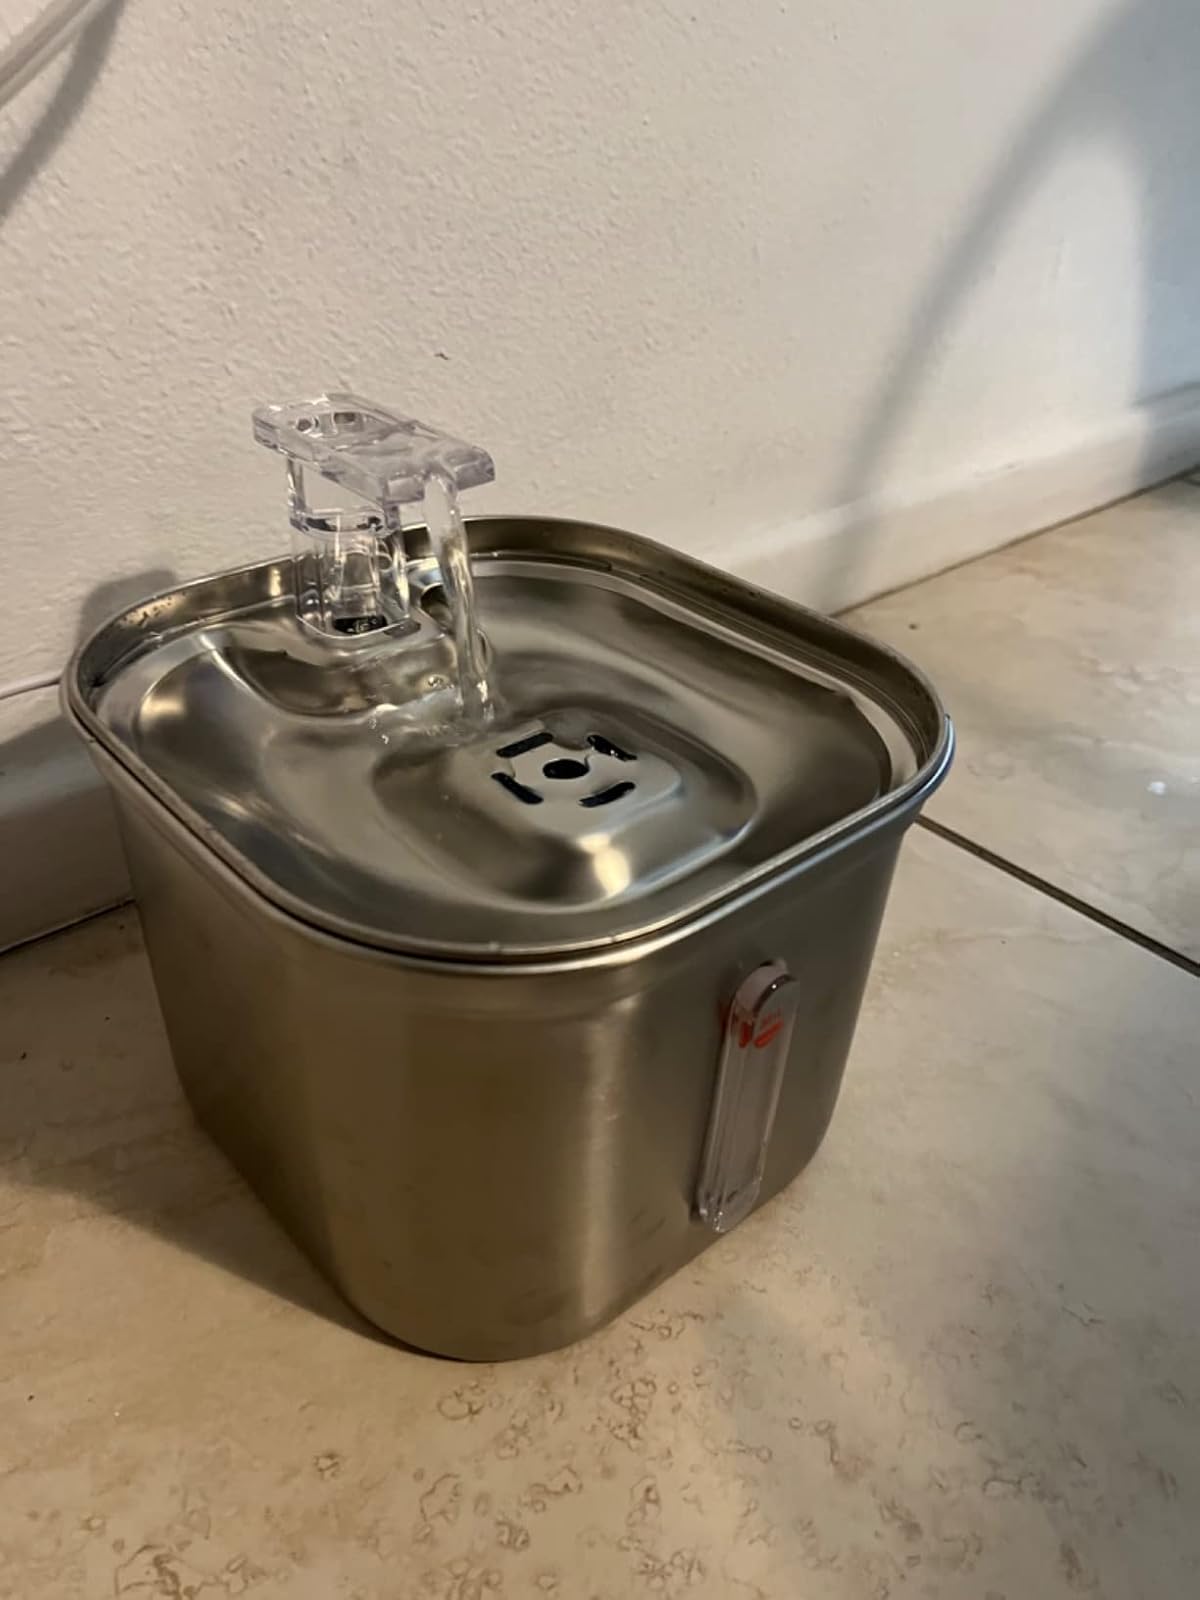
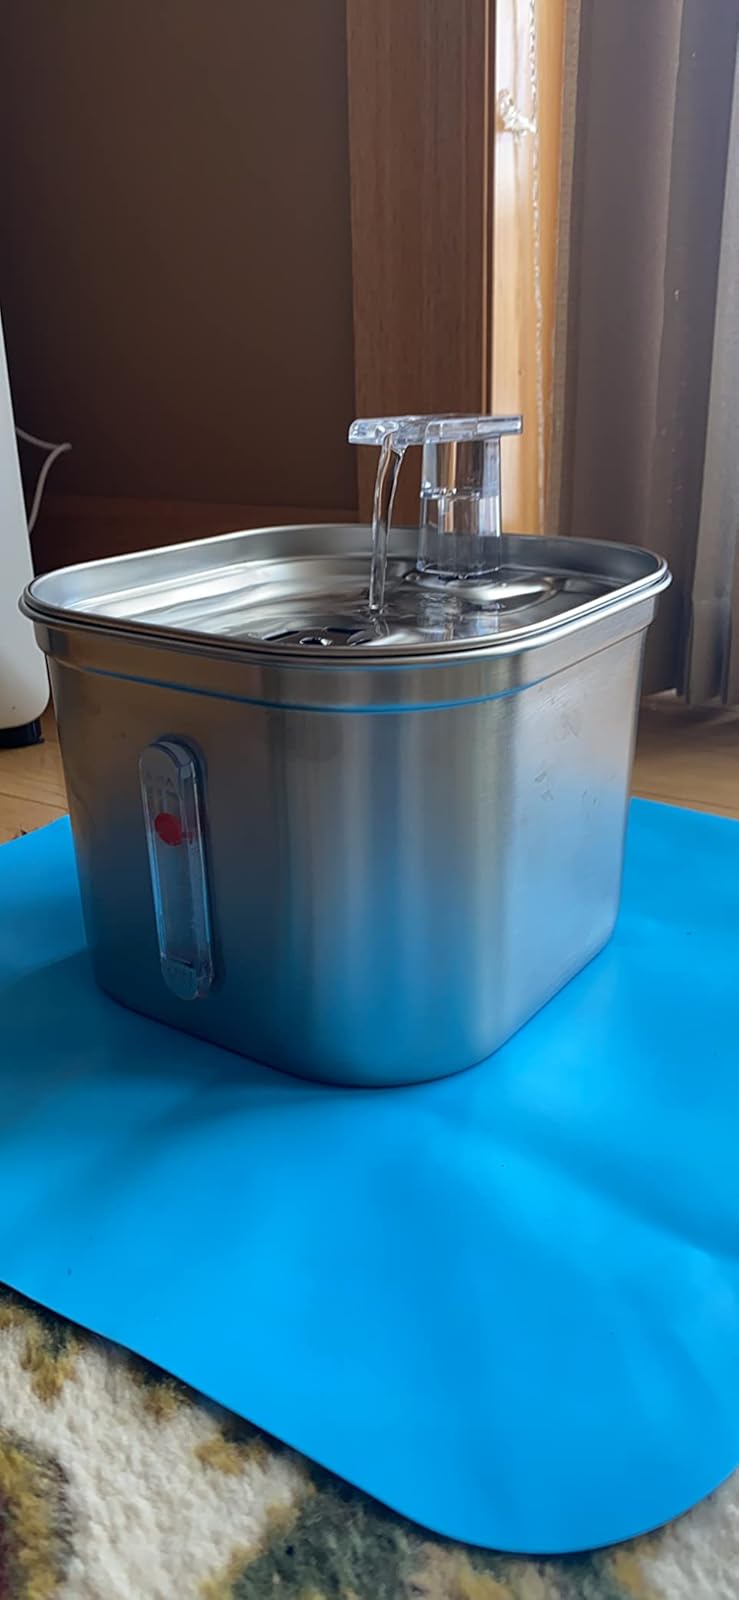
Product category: items_bowl
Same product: yes